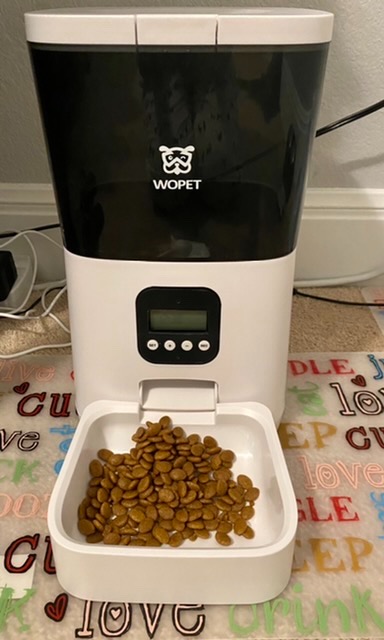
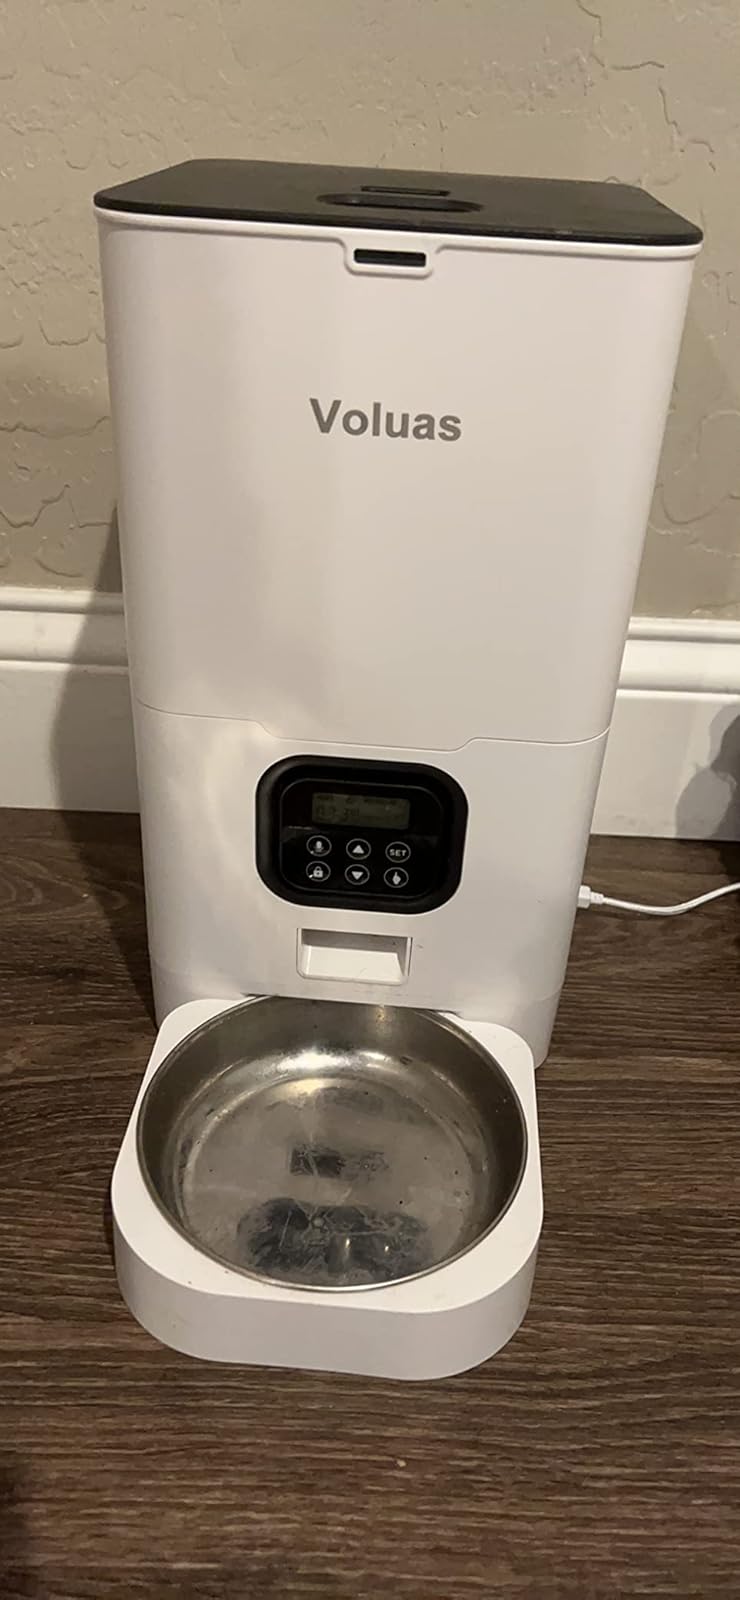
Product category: items_feeder
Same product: no